Khao Phat
Also known as:
bcl - Central Bikol: Sinanlag nin Thai
es - Spanish: Arroz frito tailandés
id - Indonesian: Nasi goreng Thai
it - Italian: Khao pad
ja - Japanese: カオ・パット
jv - Javanese: Sega gorèng Thailand
ko - Korean: 카오 팟
th - Thai: ข้าวผัด
uk - Ukrainian: Кхао пад
yue - Cantonese: 泰式炒飯
zh - Chinese: 泰式炒飯
Category: rice (fried rice)
Cuisine: Thai
Associated cuisines: Thai
Area: Central Thailand
Countries: Thailand
Region: South Eastern Asia

The dish normally contains meat (chicken, shrimp, and crab are all common), egg, onions, garlic and sometimes tomatoes. The seasonings, which may include soy sauce, sugar, salt, possibly some chili sauce, and the ubiquitous nampla (fish sauce), are stir-fried together with the other ingredients. The dish is then plated and served with accompaniments like cucumber slices, tomato slices, lime and sprigs of green onion and coriander, and phrik nampla, a spicy sauce made of sliced chilies, chopped garlic cloves, fish sauce, lime juice and sugar.

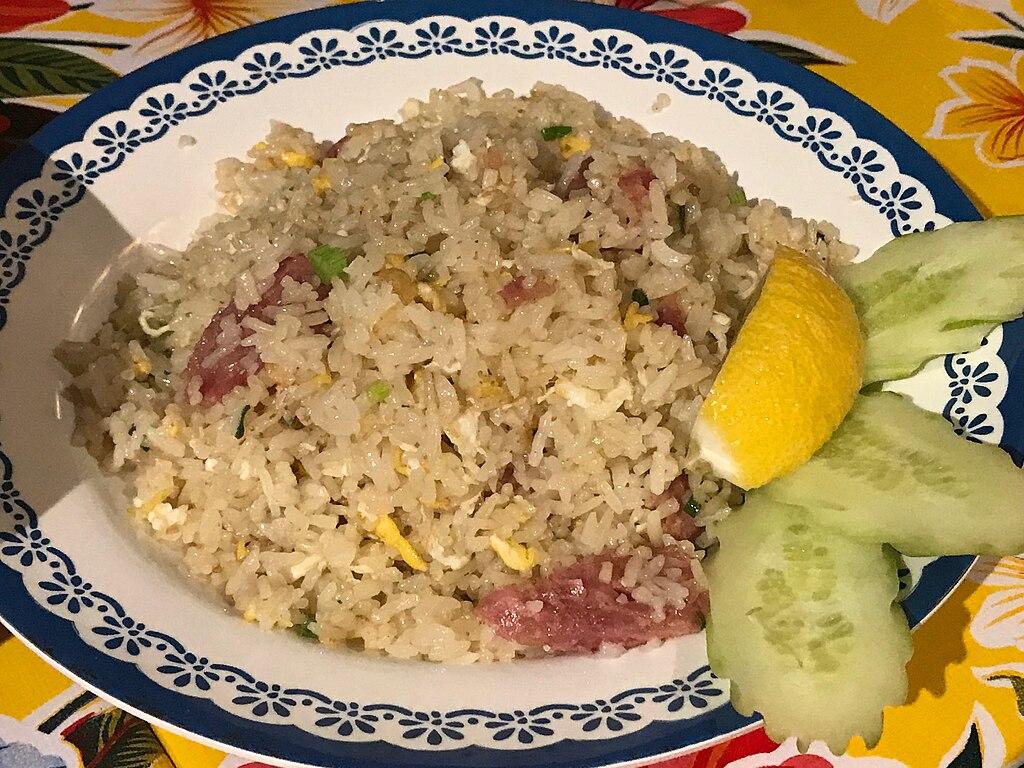
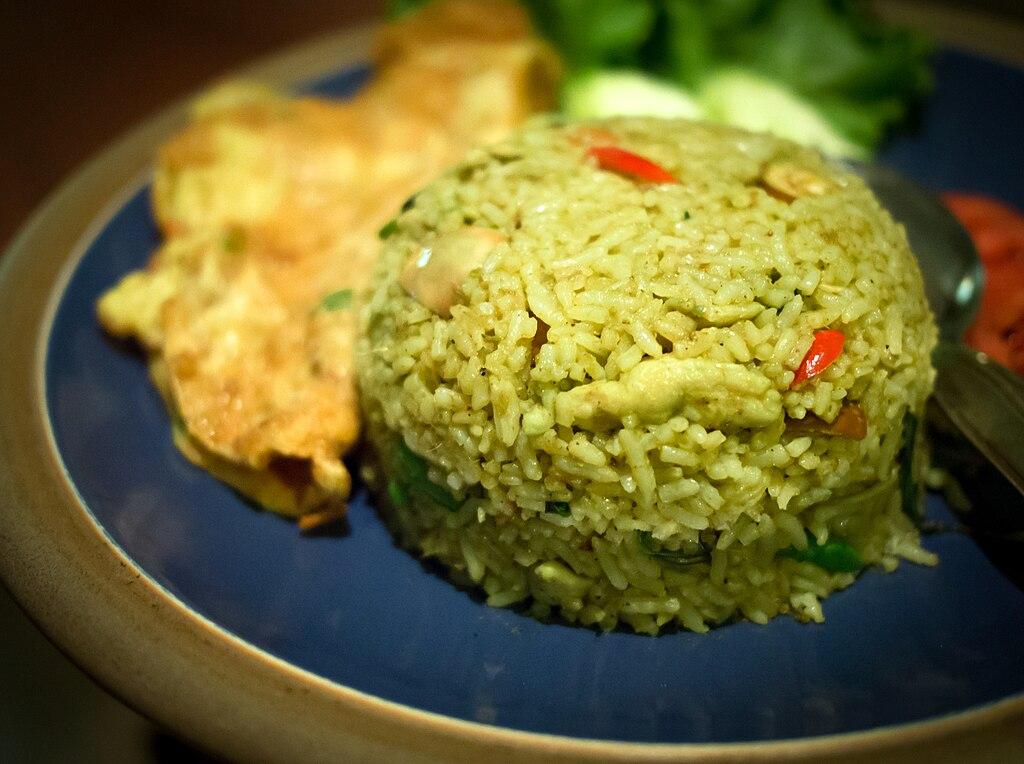
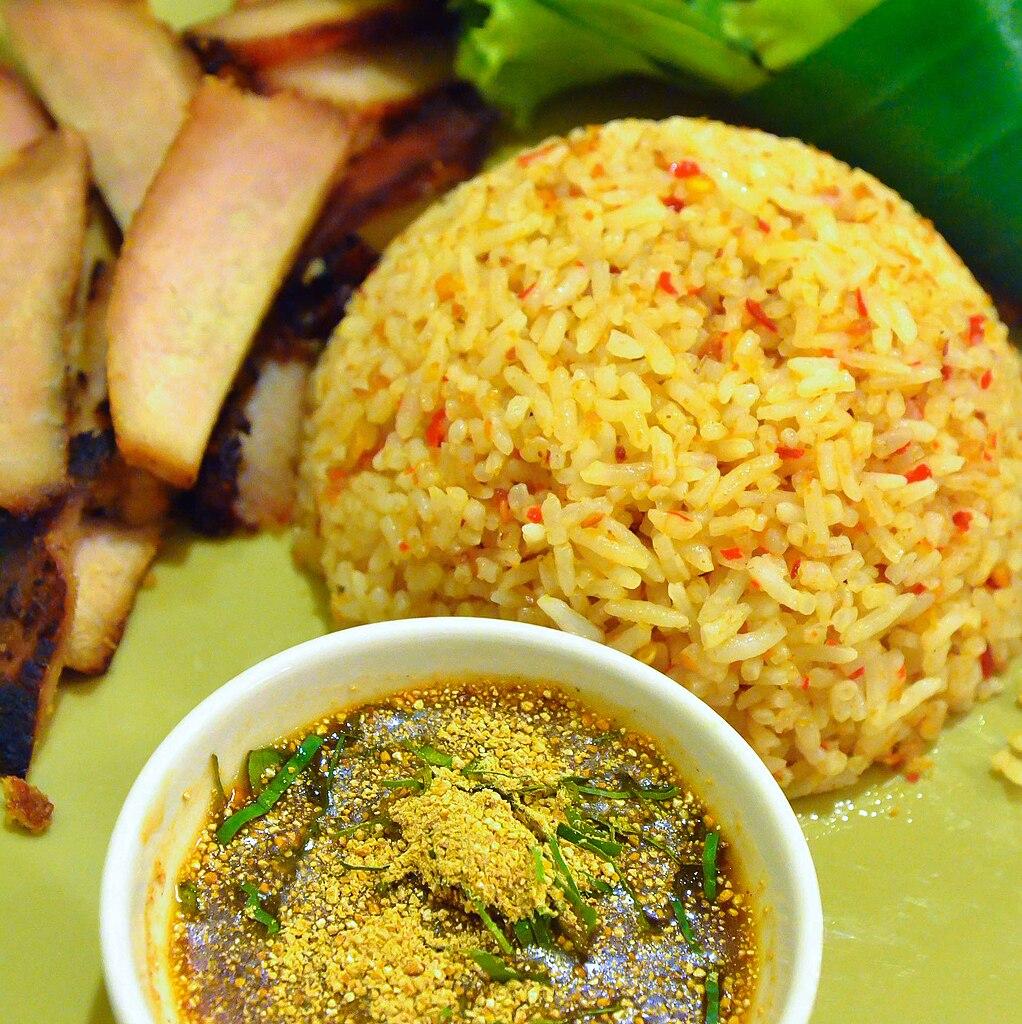
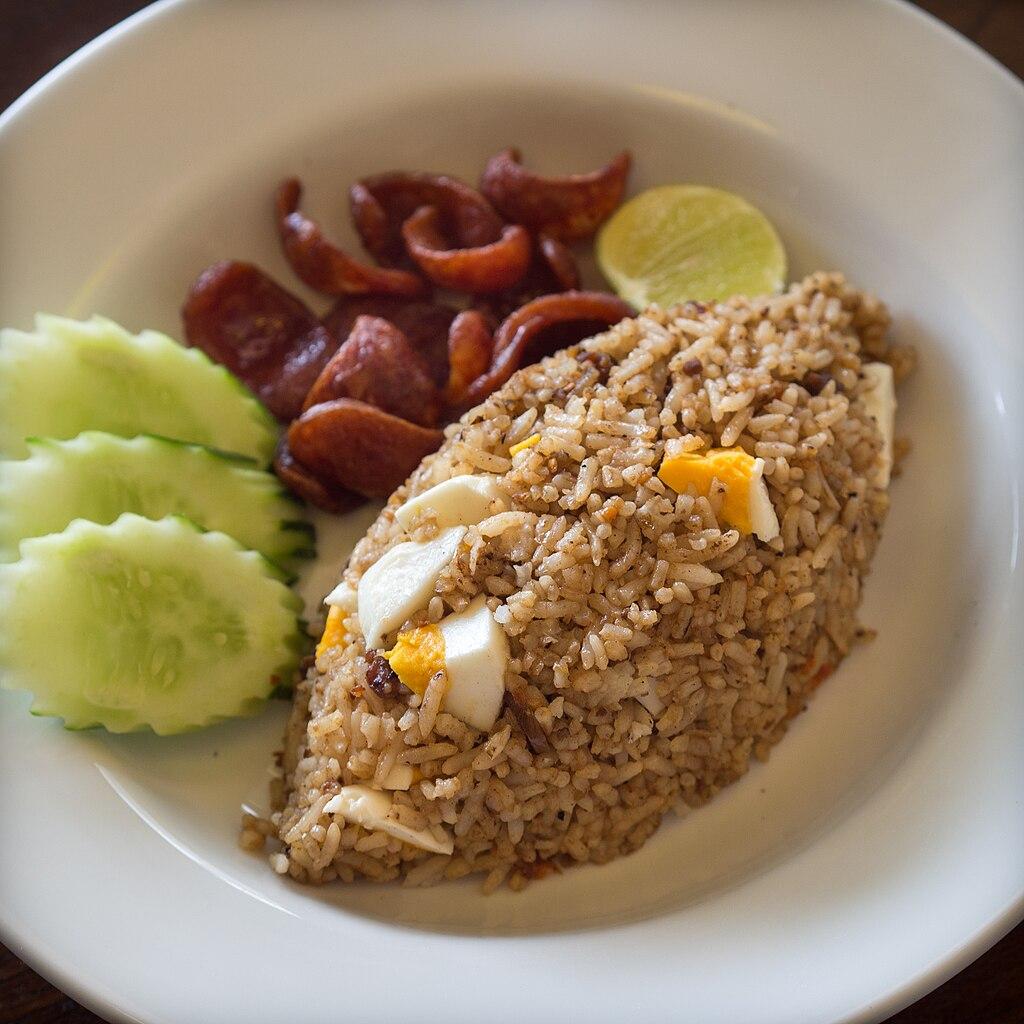
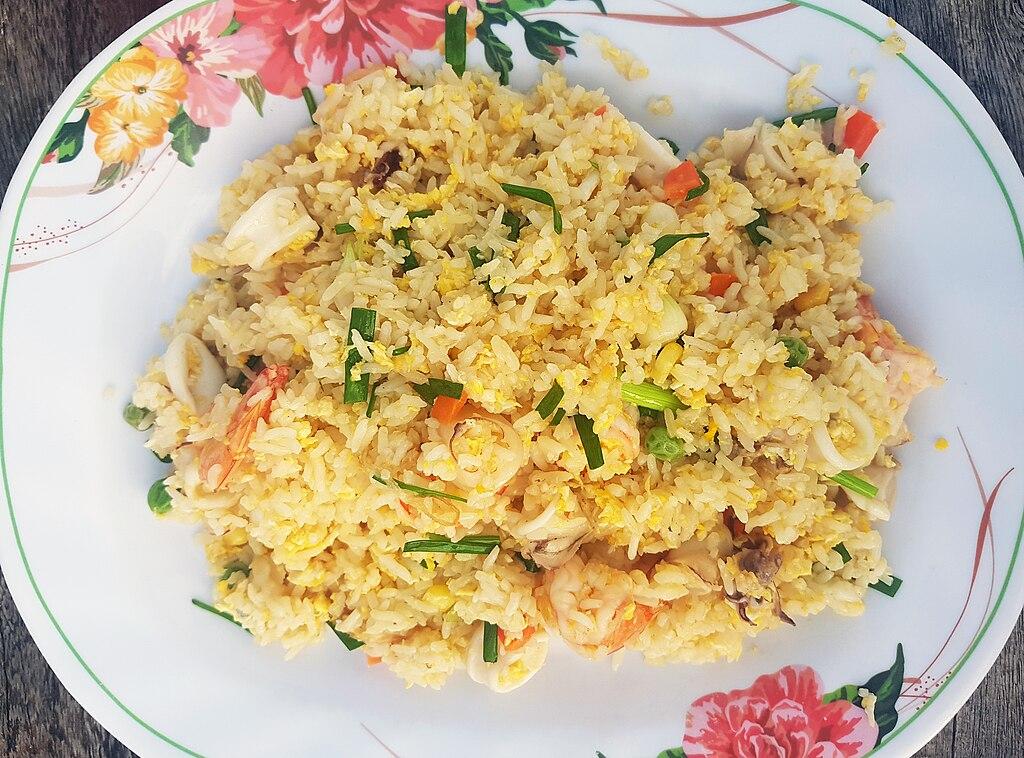
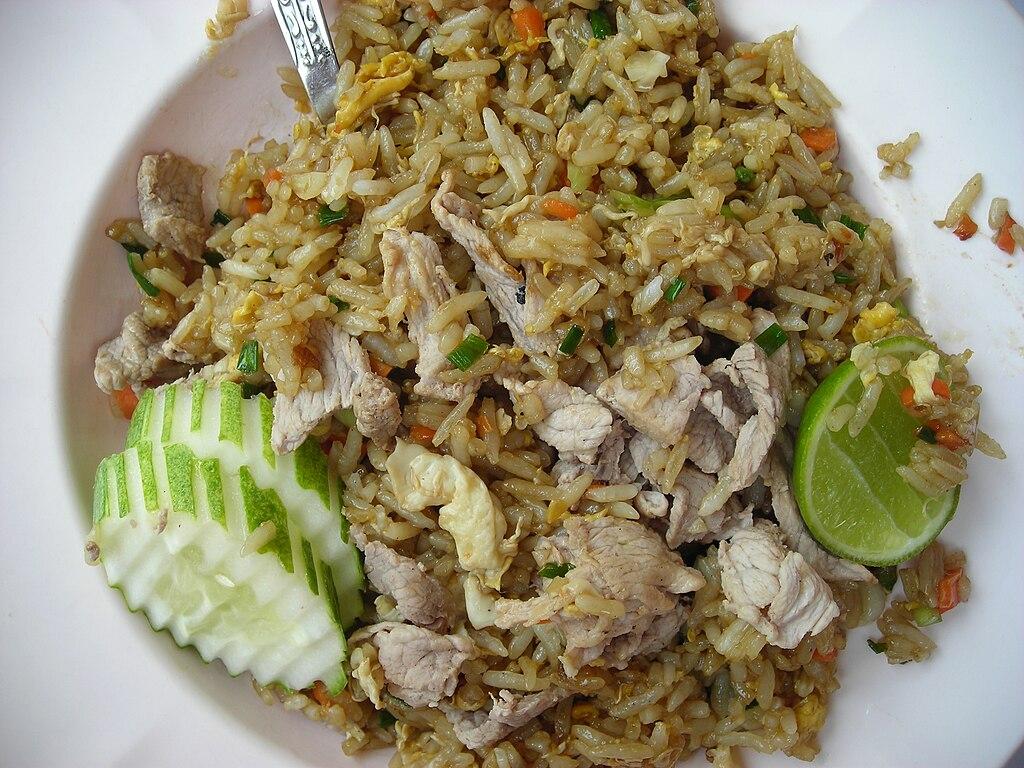
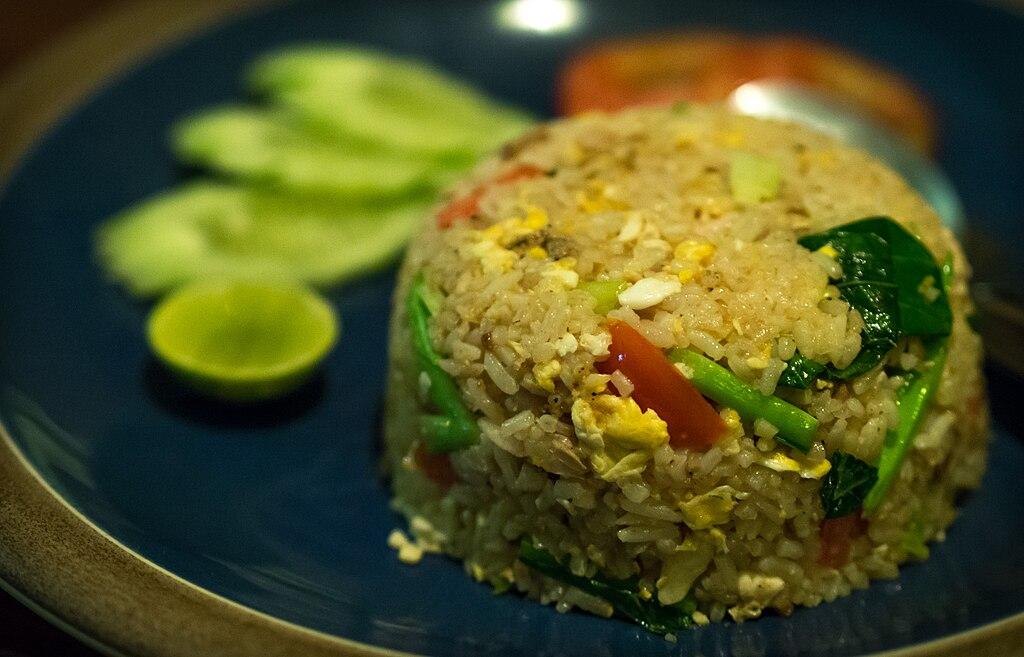